Northrop Mall Historic District

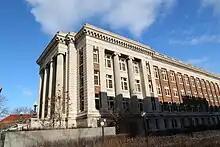
Morrill Hall

Built as an administration building and home to the Alumni Association until they moved to the McNamara Alumni Center.